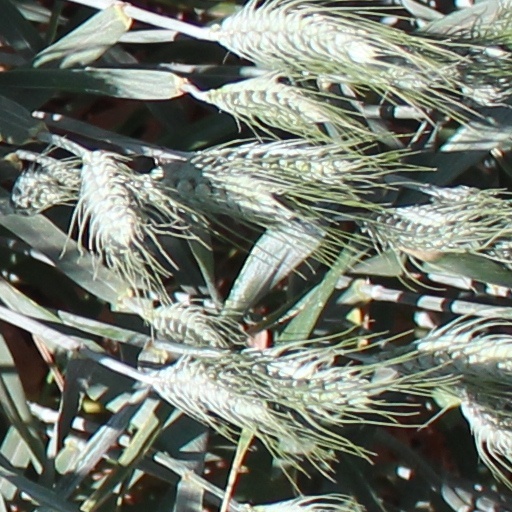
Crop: wheat